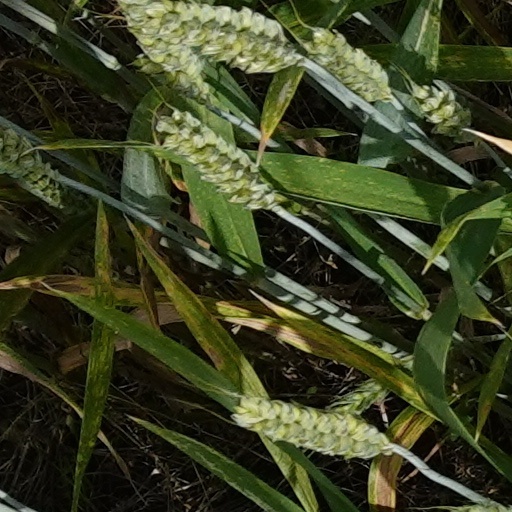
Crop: wheat